The International Academic Forum

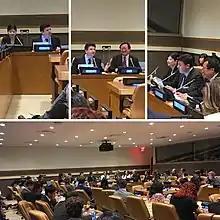
Dr Joseph Haldane, chairman and CEO of IAFOR, co-moderates a roundtable session qq1on Innovators and Investqq2ors at the United Nations Headquarters in New York.

Dr Joseph Haldane is the founder and current chairman and CEO of IAFOR. Since 2023 Professor Jun Arima of the University of Tokyo has been the president of IAFOR and chairman of the international academic board. He succeeded , former Japanese ambassador and deputy permanent representative of Japan to the United Nations.